Abrams Battle Tank

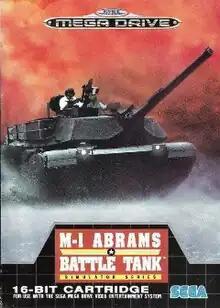

Abrams Battle Tank is a video game developed by Dynamix and published by Electronic Arts in 1988 for MS-DOS. Designed by Damon Slye, the game is a 3D vehicle simulation of the M1 Abrams tank. The 1991 Sega Genesis port by Realtime Games Software was renamed to M-1 Abrams Battle Tank.